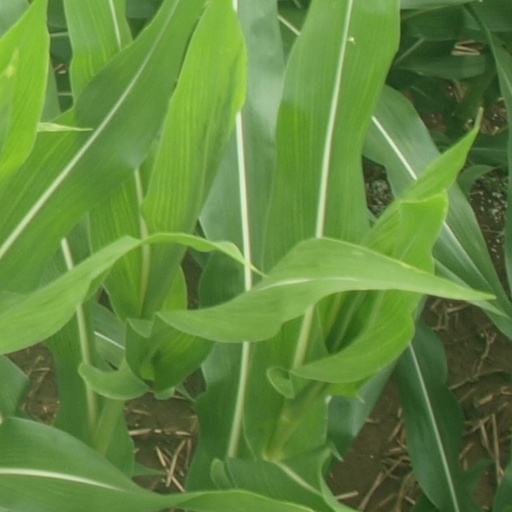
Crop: maize; corn